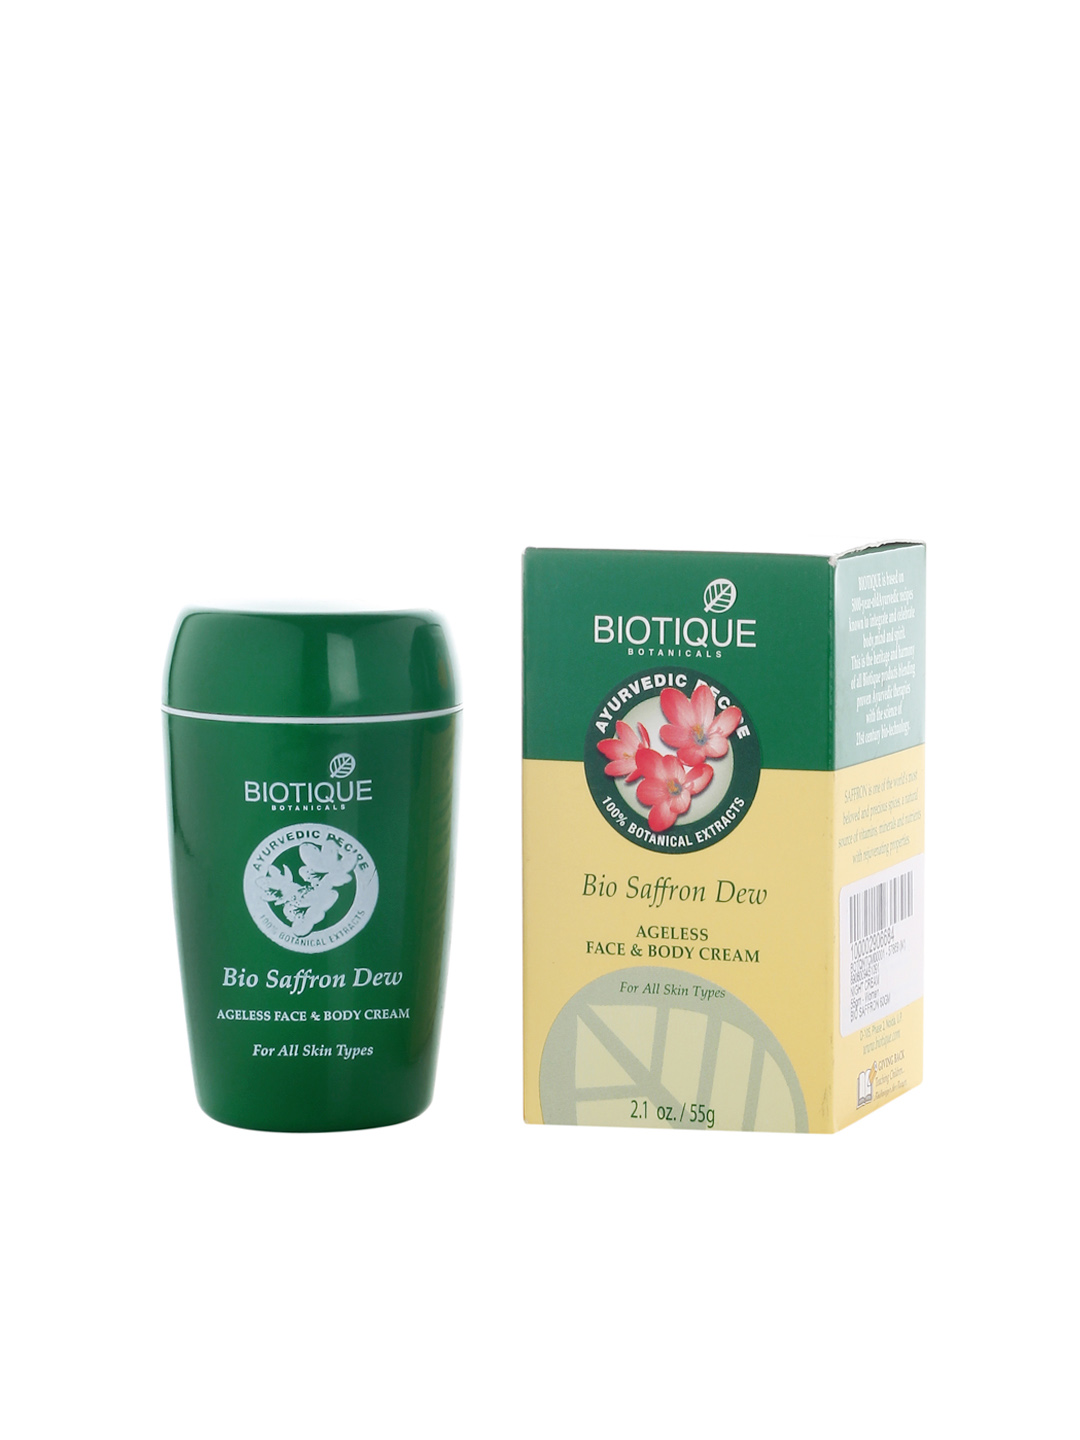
Biotique Bio Saffron Dew Face & Body Cream
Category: Personal Care / Skin / Face Moisturisers
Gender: Women
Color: White
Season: Spring 2017
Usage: Casual